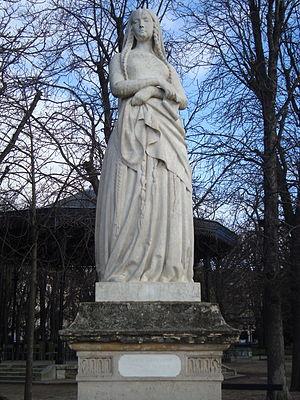
Geneviève est une sainte française, patronne de la ville de Paris, du diocèse de Nanterre et des gendarmes. La forme issue du latin Genovefa est également employée et a donné le nom Génovéfain.
Cet article recense les personnalités féminines représentées dans la statuaire publique à Paris, en France.
Michel-Louis Victor Mercier, né le 24 mai 1810 à Meulan dans les Yvelines et mort en 1894, est un sculpteur français.